Kita-Chippubetsu Station

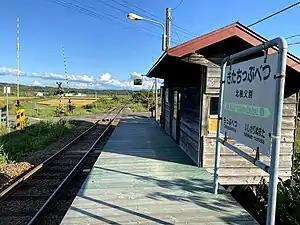
The station building in 2021

is a train station in Chippubetsu, Uryū District, Hokkaidō, Japan.